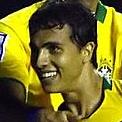
Age: 24